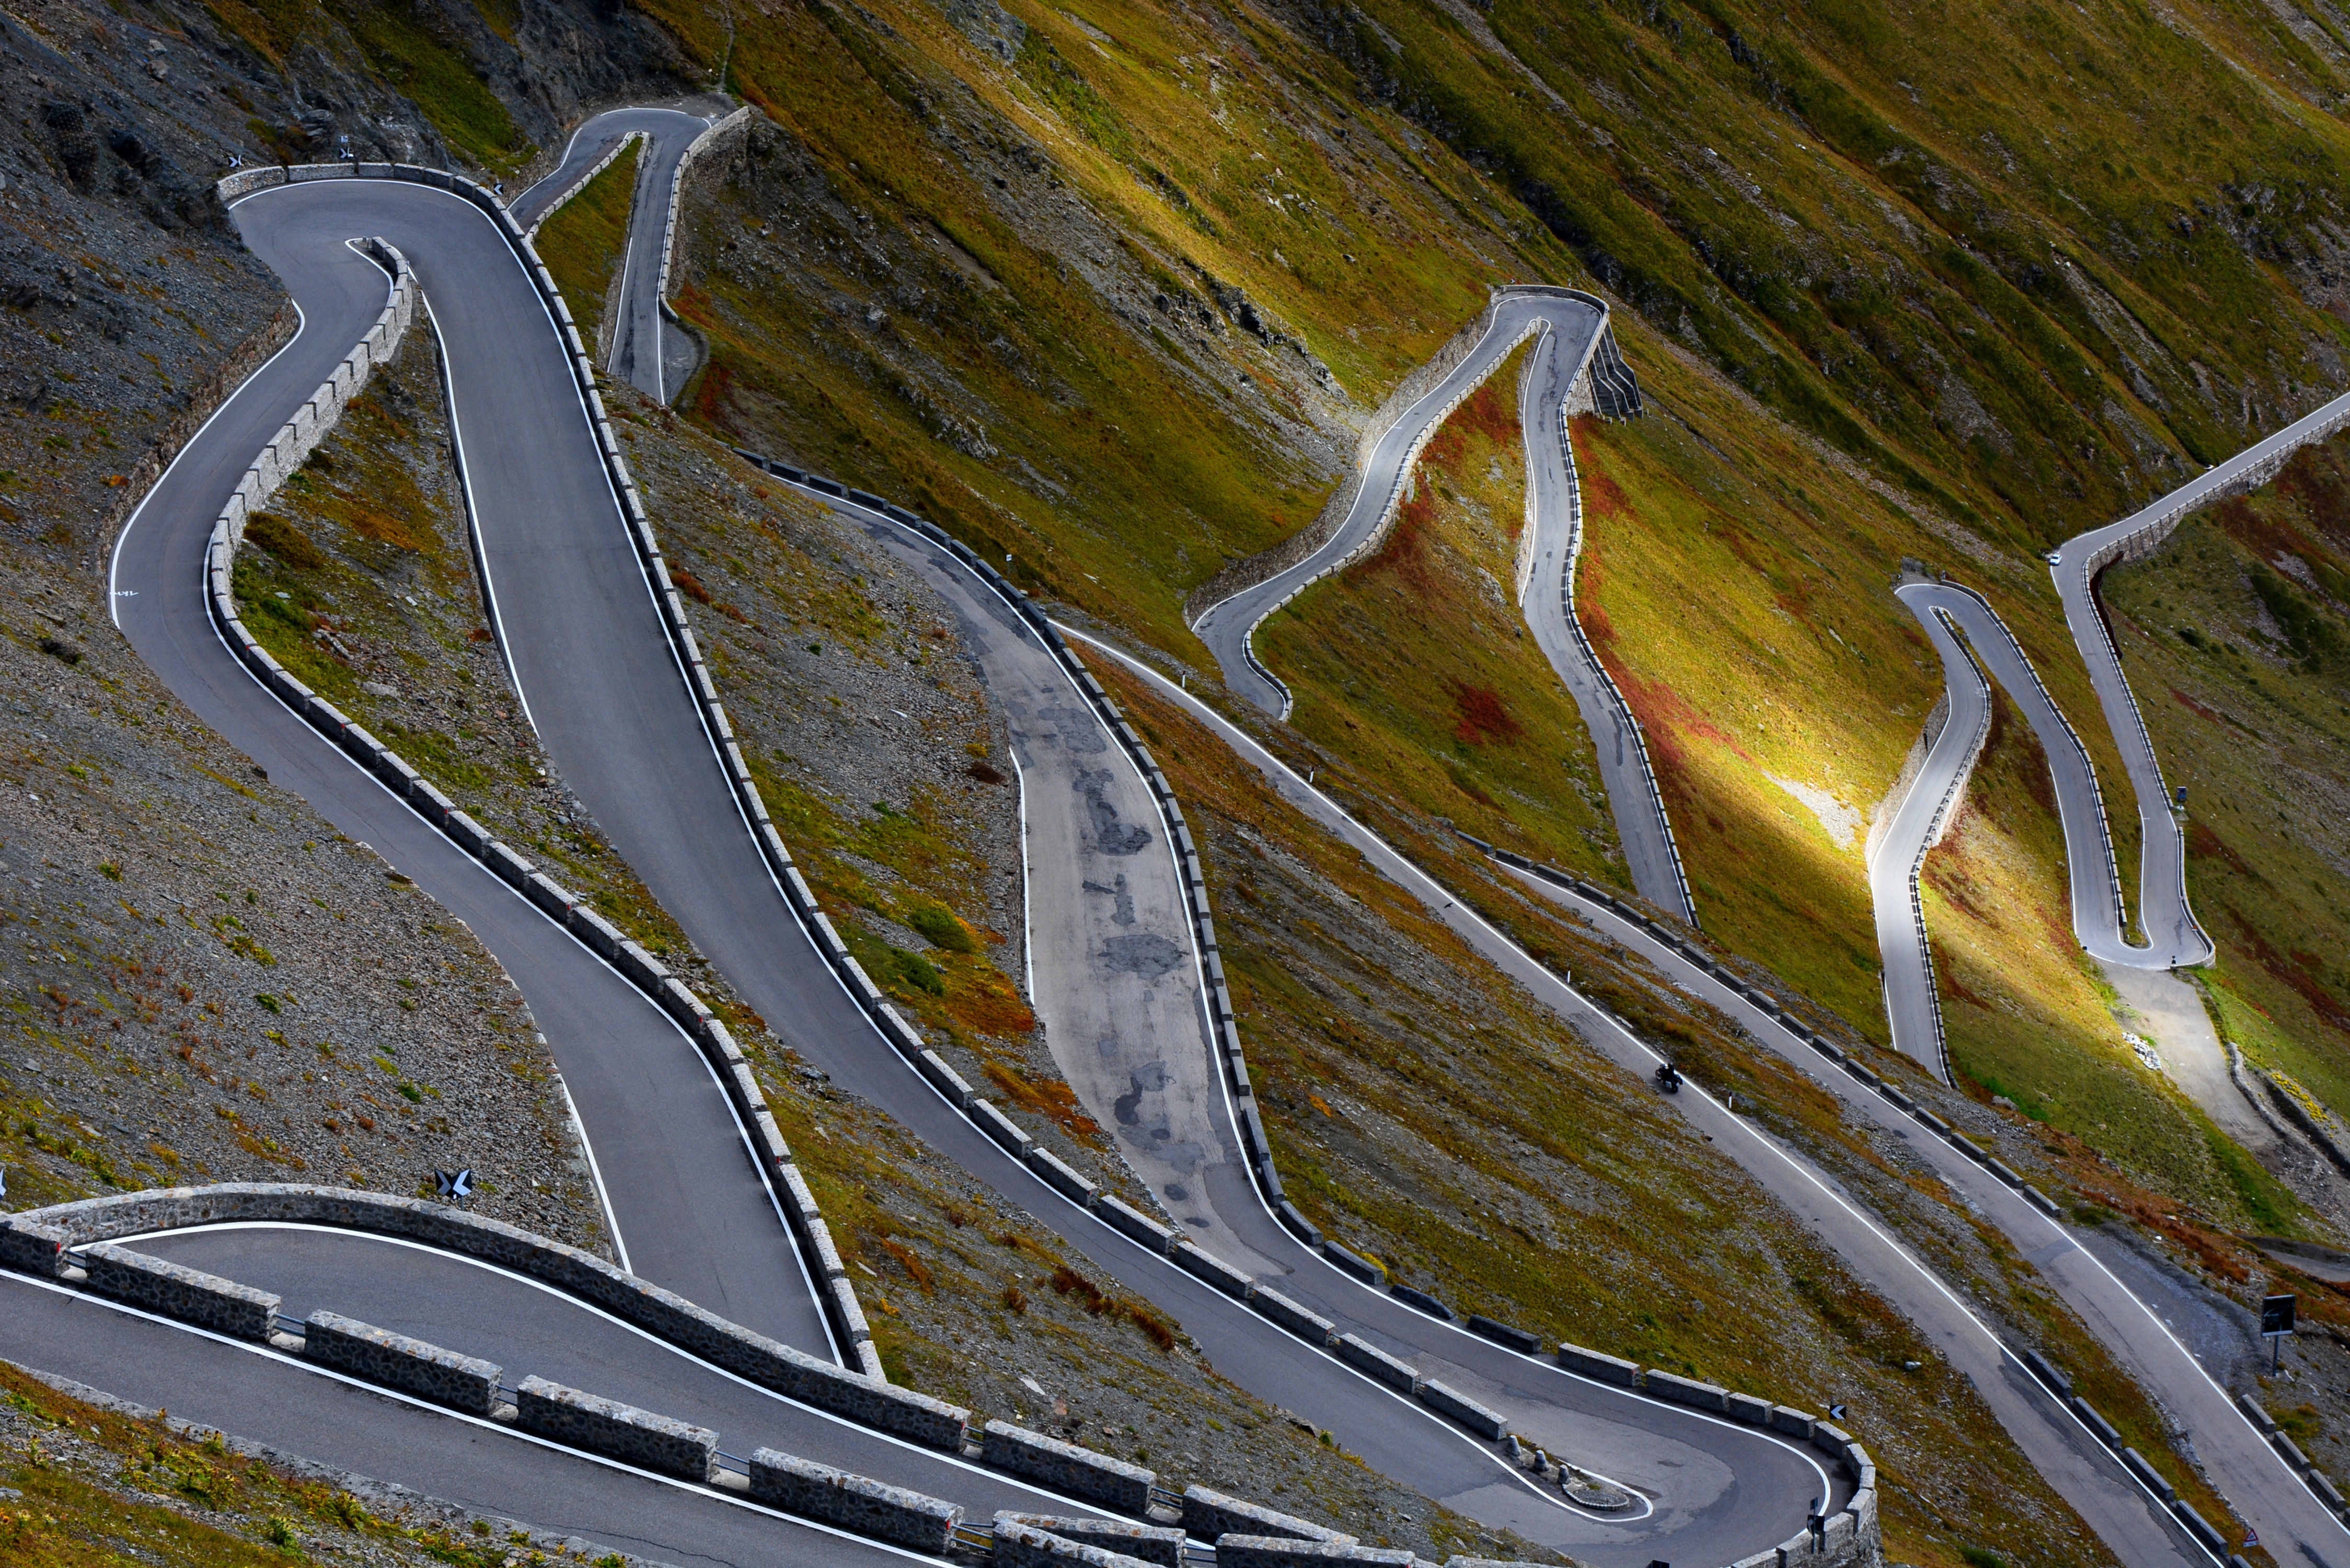
road, highway, wind, curve, reflection, hairpin, art, network, aerial photography